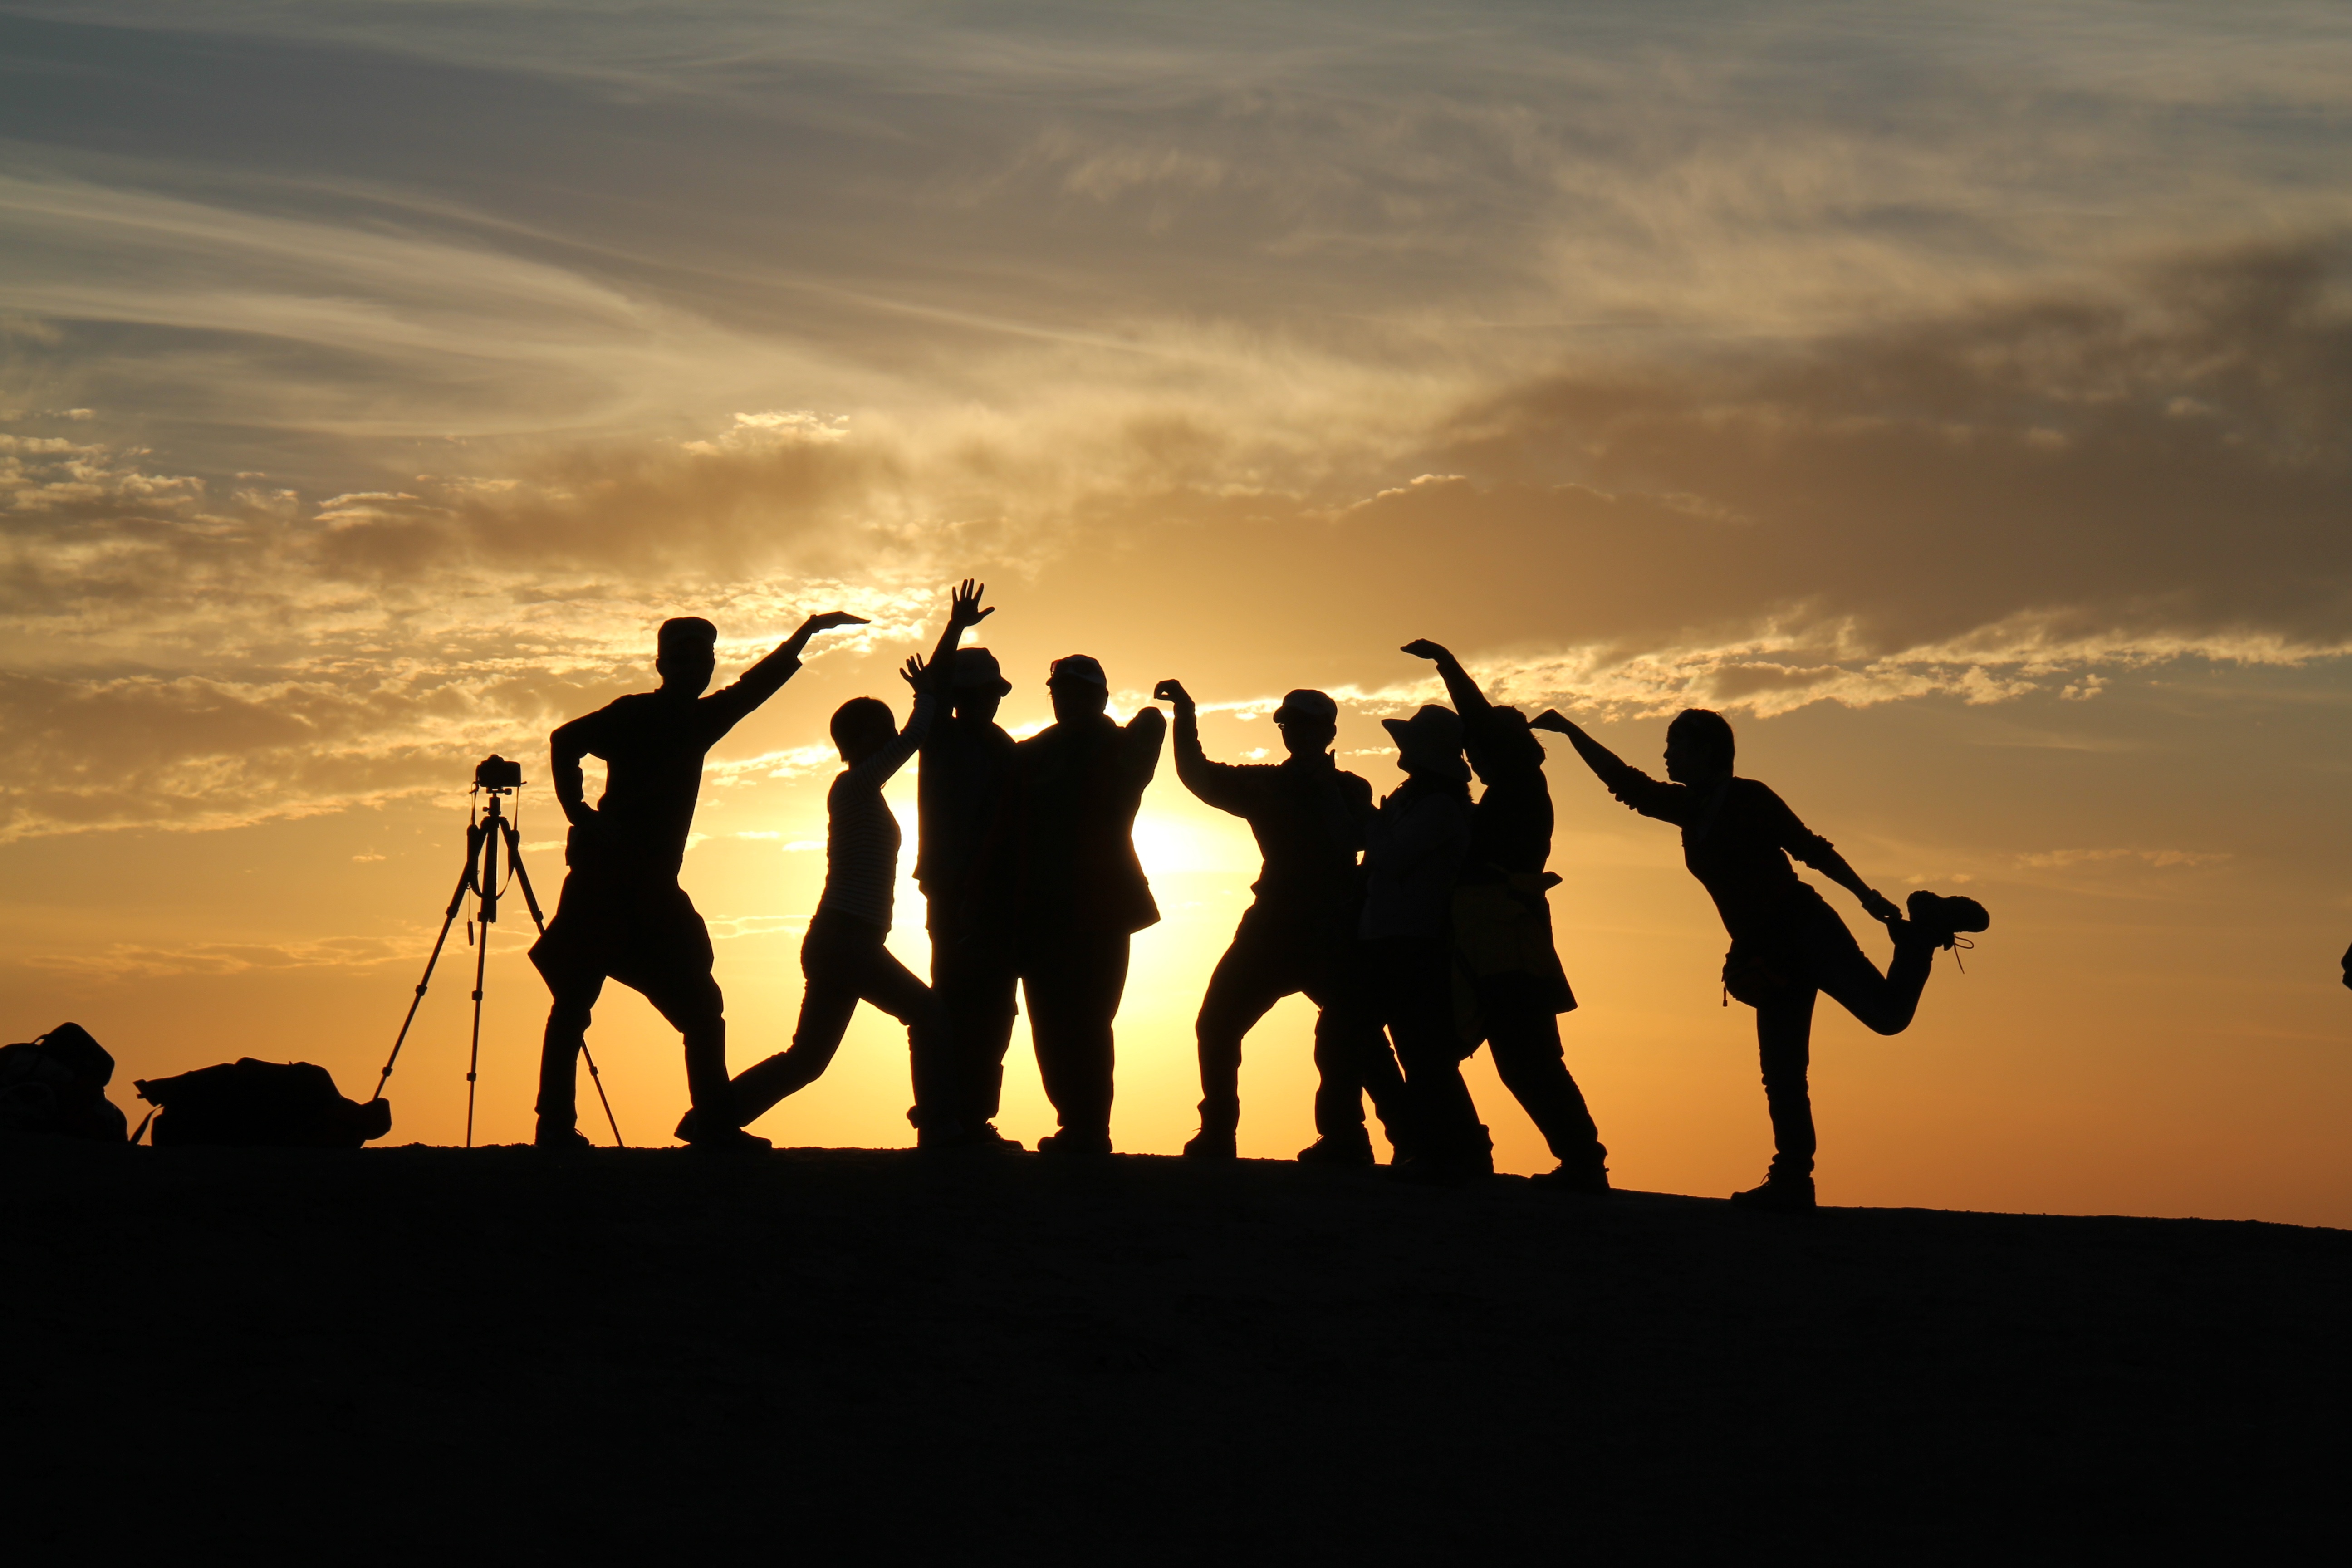
horizon, silhouette, people, sunrise, sunset, sunlight, morning, dawn, dusk, evening, together, joke, in xinjiang, ghost city